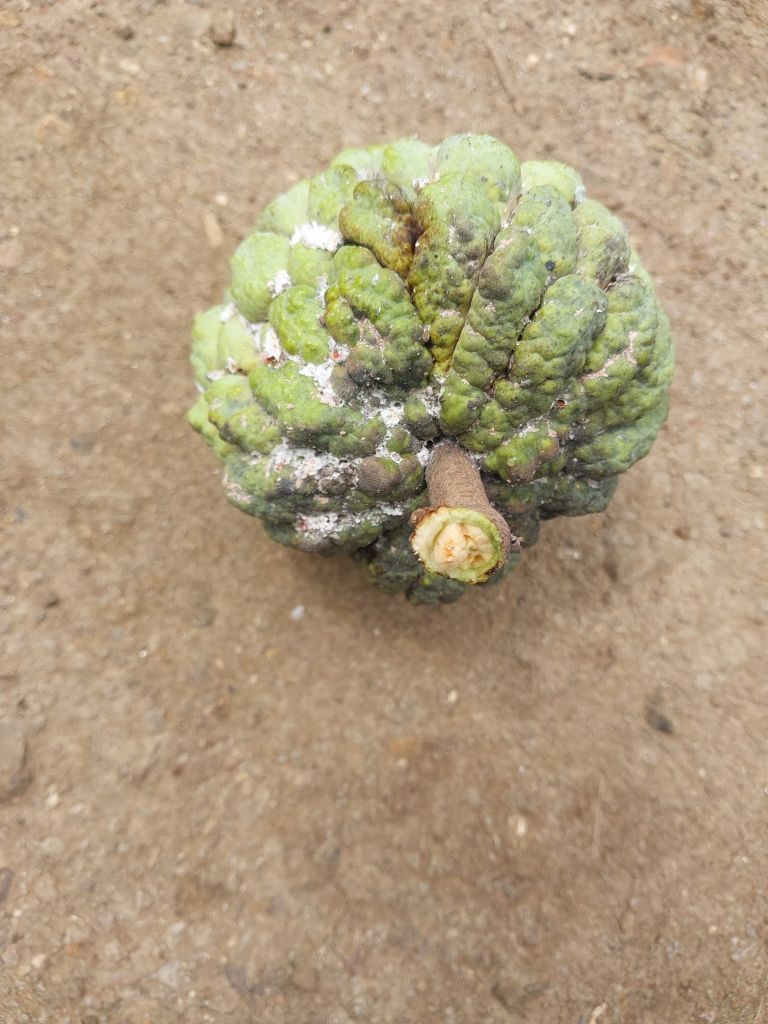
Disease label: Blank Canker